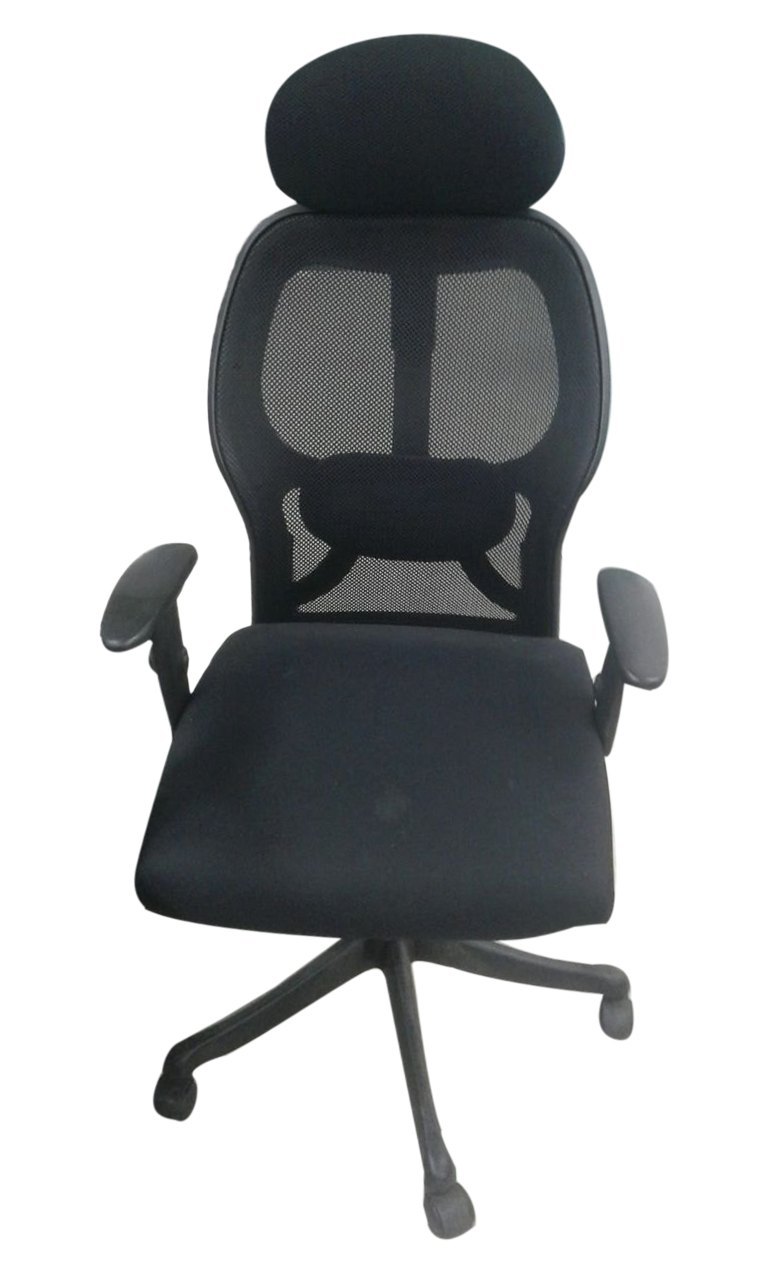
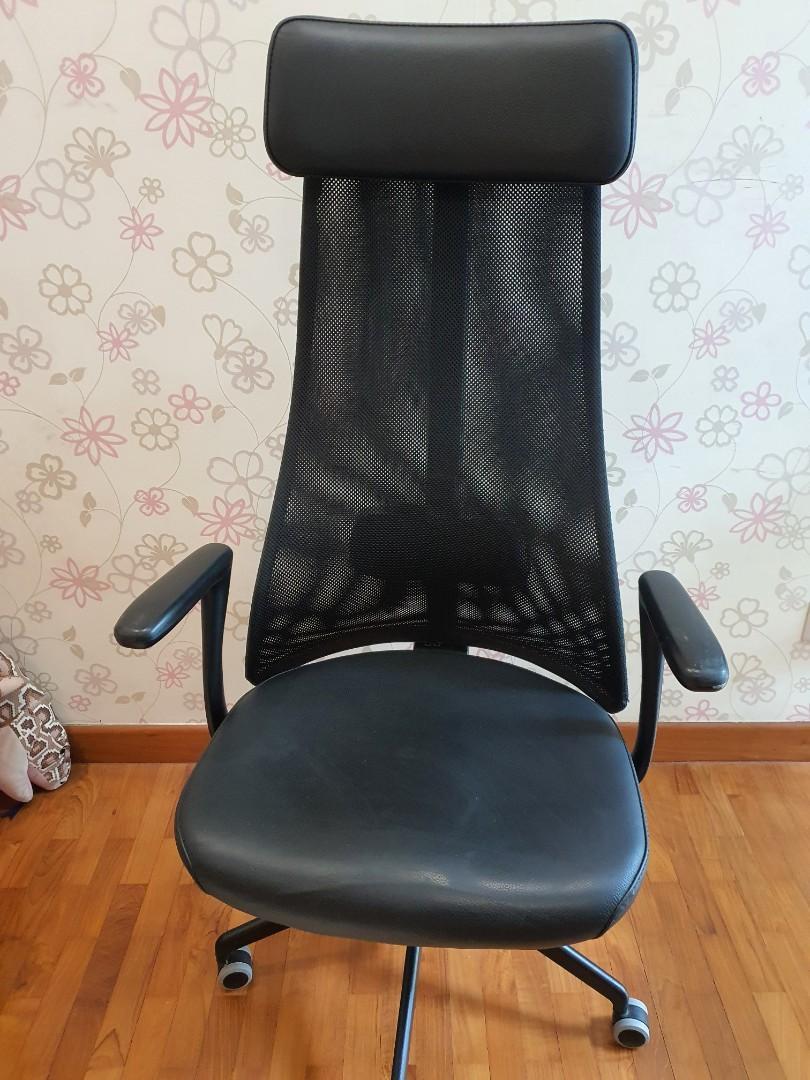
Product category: items_chair
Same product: no